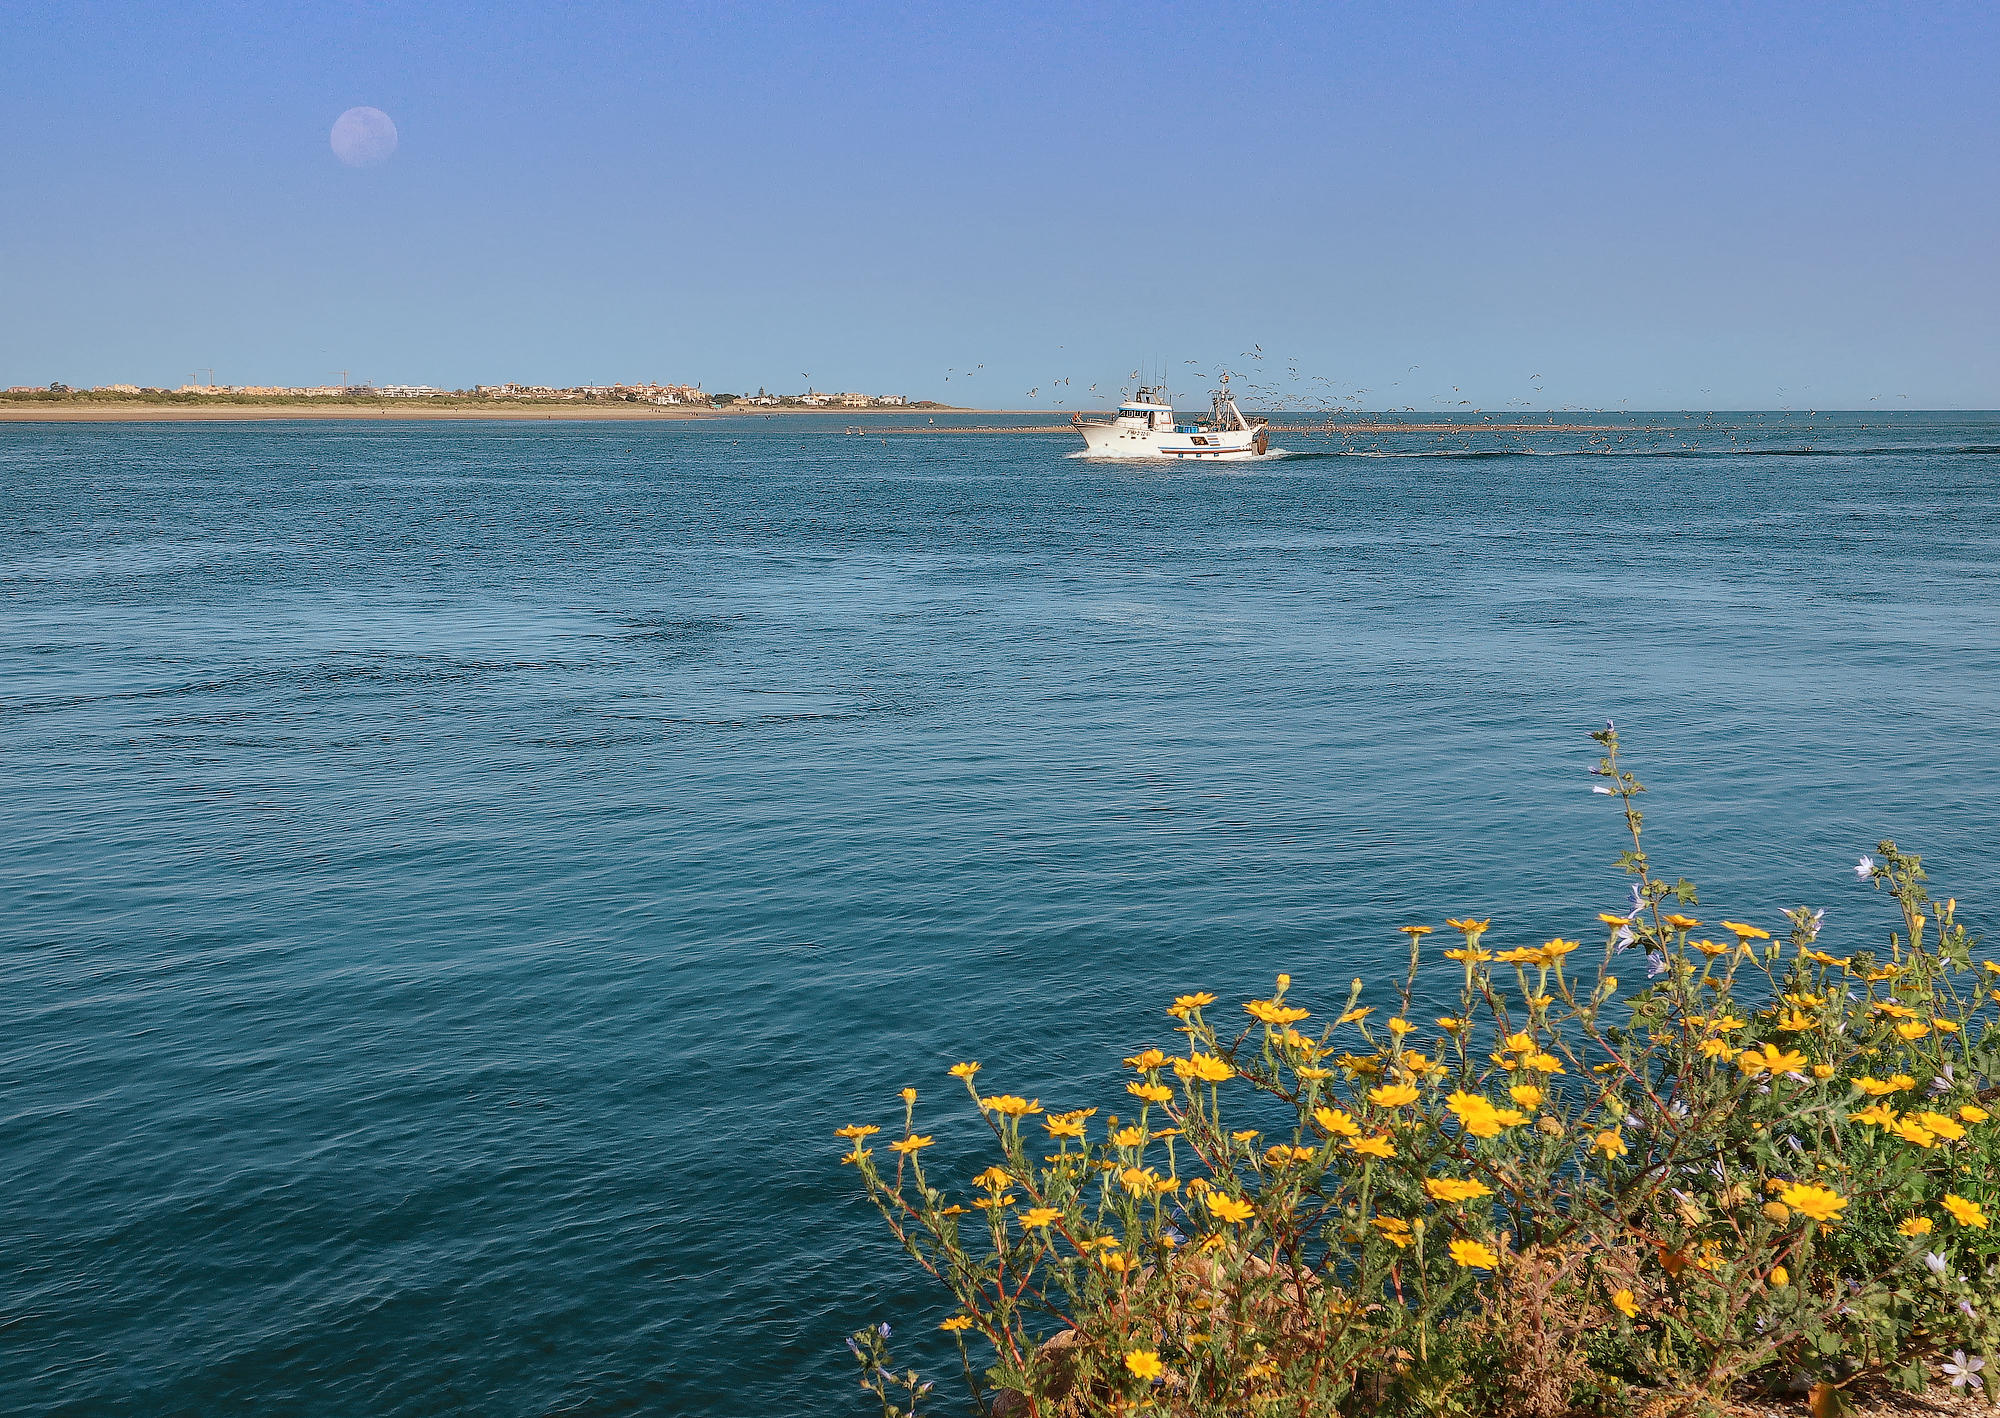
river, ship, moon, water, sky, plant, boat, flower, ecoregion, azure, watercraft, lake, coastal and oceanic landforms, natural landscape, bank, horizon, morning, landscape, summer, astronomical object, calm, shore, grass, full moon, headland, tree, reservoir, wilderness, naval architecture, coast, ocean, sound, wind wave, bay, wind, celestial event, cape, beach, loch, grassland, flowering plant, tropics, prairie, inlet, channel, moonlight, evening, reflection, water transportation, wildflower, vacation, sea, island, tourism, wave, promontory